Michiel de Ruyter

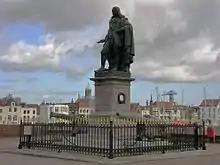
De Ruyter statue in Vlissingen

The war on land went badly for the Dutch in 1672, which they called the Rampjaar or "disaster year", and this led to the resignation and then murder of Johan de Witt in August 1672 and the replacement of republicans by Orangists. De Ruyter was saddened by the killings of his friends, De Witt and his brother, but agreed to continue serving as commander of the fleet. He made an attempt to blockade the English fleet in the Thames with 30 ships in May 1673 but it had already put to sea, so he decided to rendezvous with the rest of the Dutch fleet in the coastal waters of the Schooneveld, where by late May he had assembled a fleet of 50 large ships together with frigates and fireships, 64 in total. These restricted waters neutralised the numerical advantages of the allied fleet, which had 81 ships of the line and several frigates, in the two Battles of the Schooneveld of 1673, he manoeuvered skillfully to damage the allied fleets sufficiently to force them to end their blockade of Dutch ports. Finally, at the Battle of Texel in August that year, De Ruyter's smaller fleet prevented the larger allied fleet landing troops on the Dutch coast and forced it to retreat. After the Battle of Texel, d'Estrées was accused by Prince Rupert of the Rhine, commanding the English fleet, of betraying it by fighting at long range against no more than ten Dutch ships. D'Estrées admitted later that Louis XIV had ordered him to protect the French fleet, in case England should make peace with the Dutch.